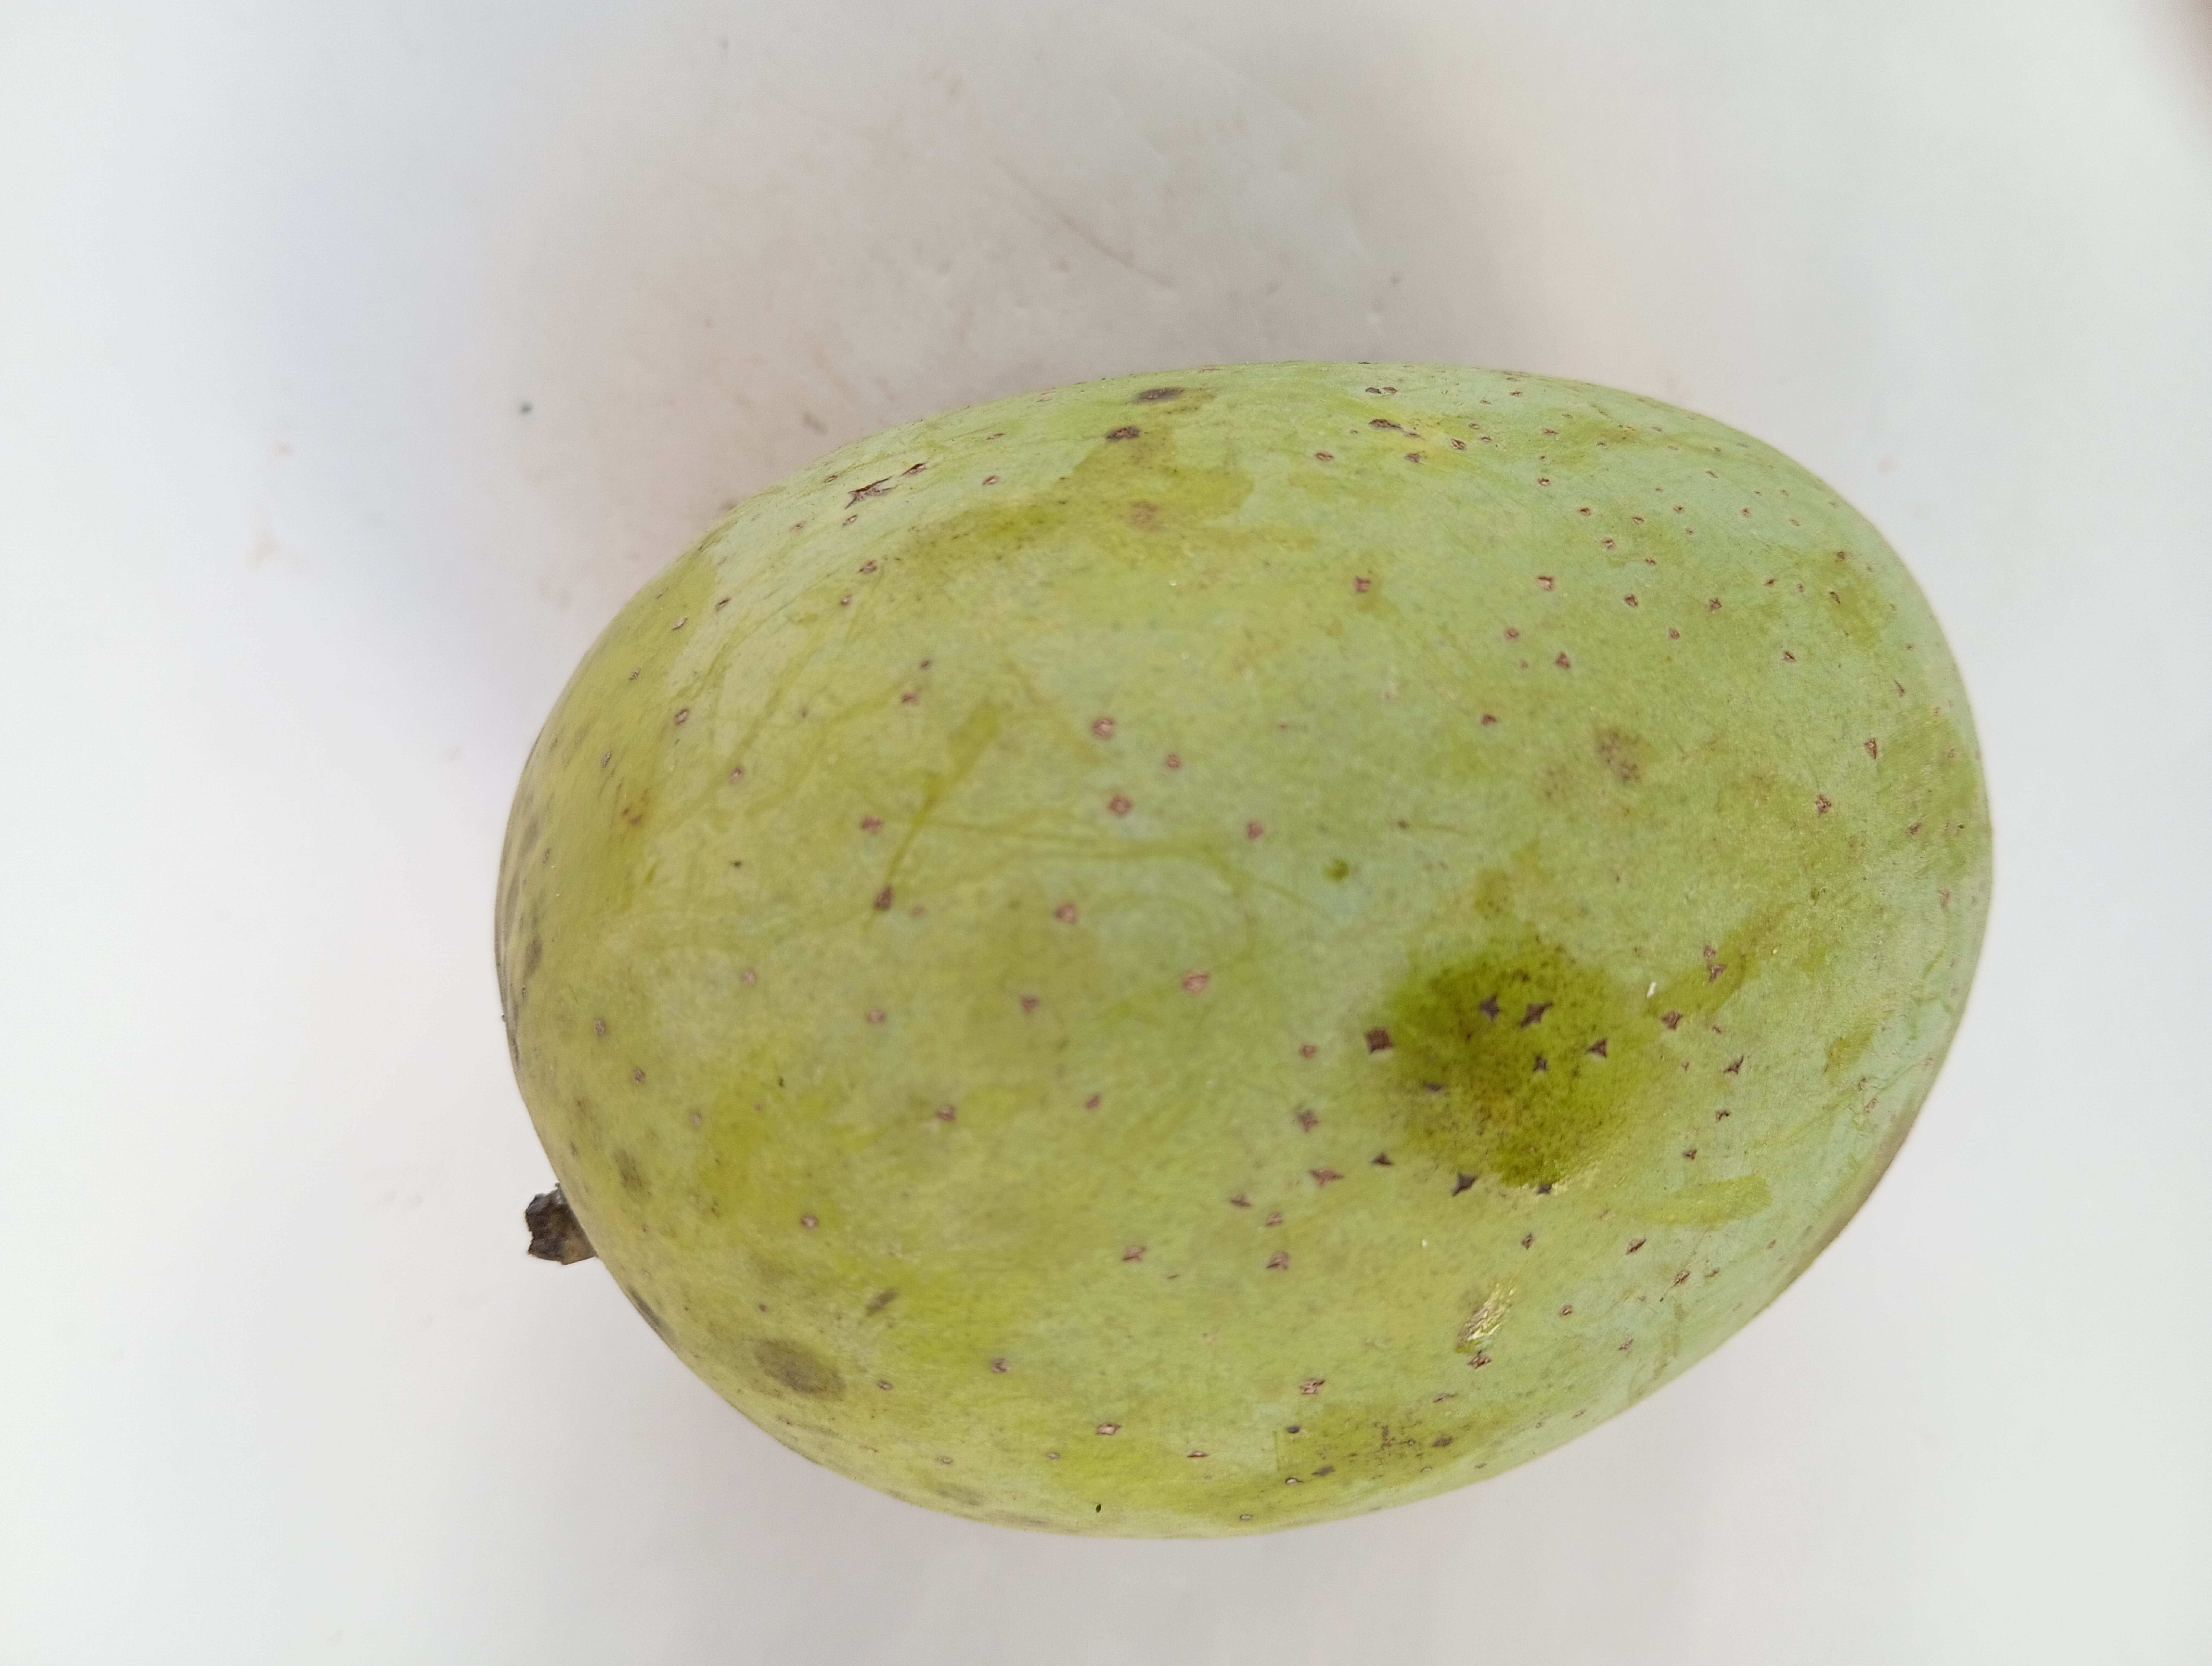
Mango variety: Langra